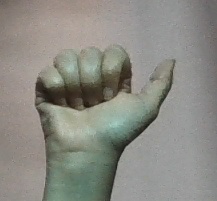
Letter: dhad